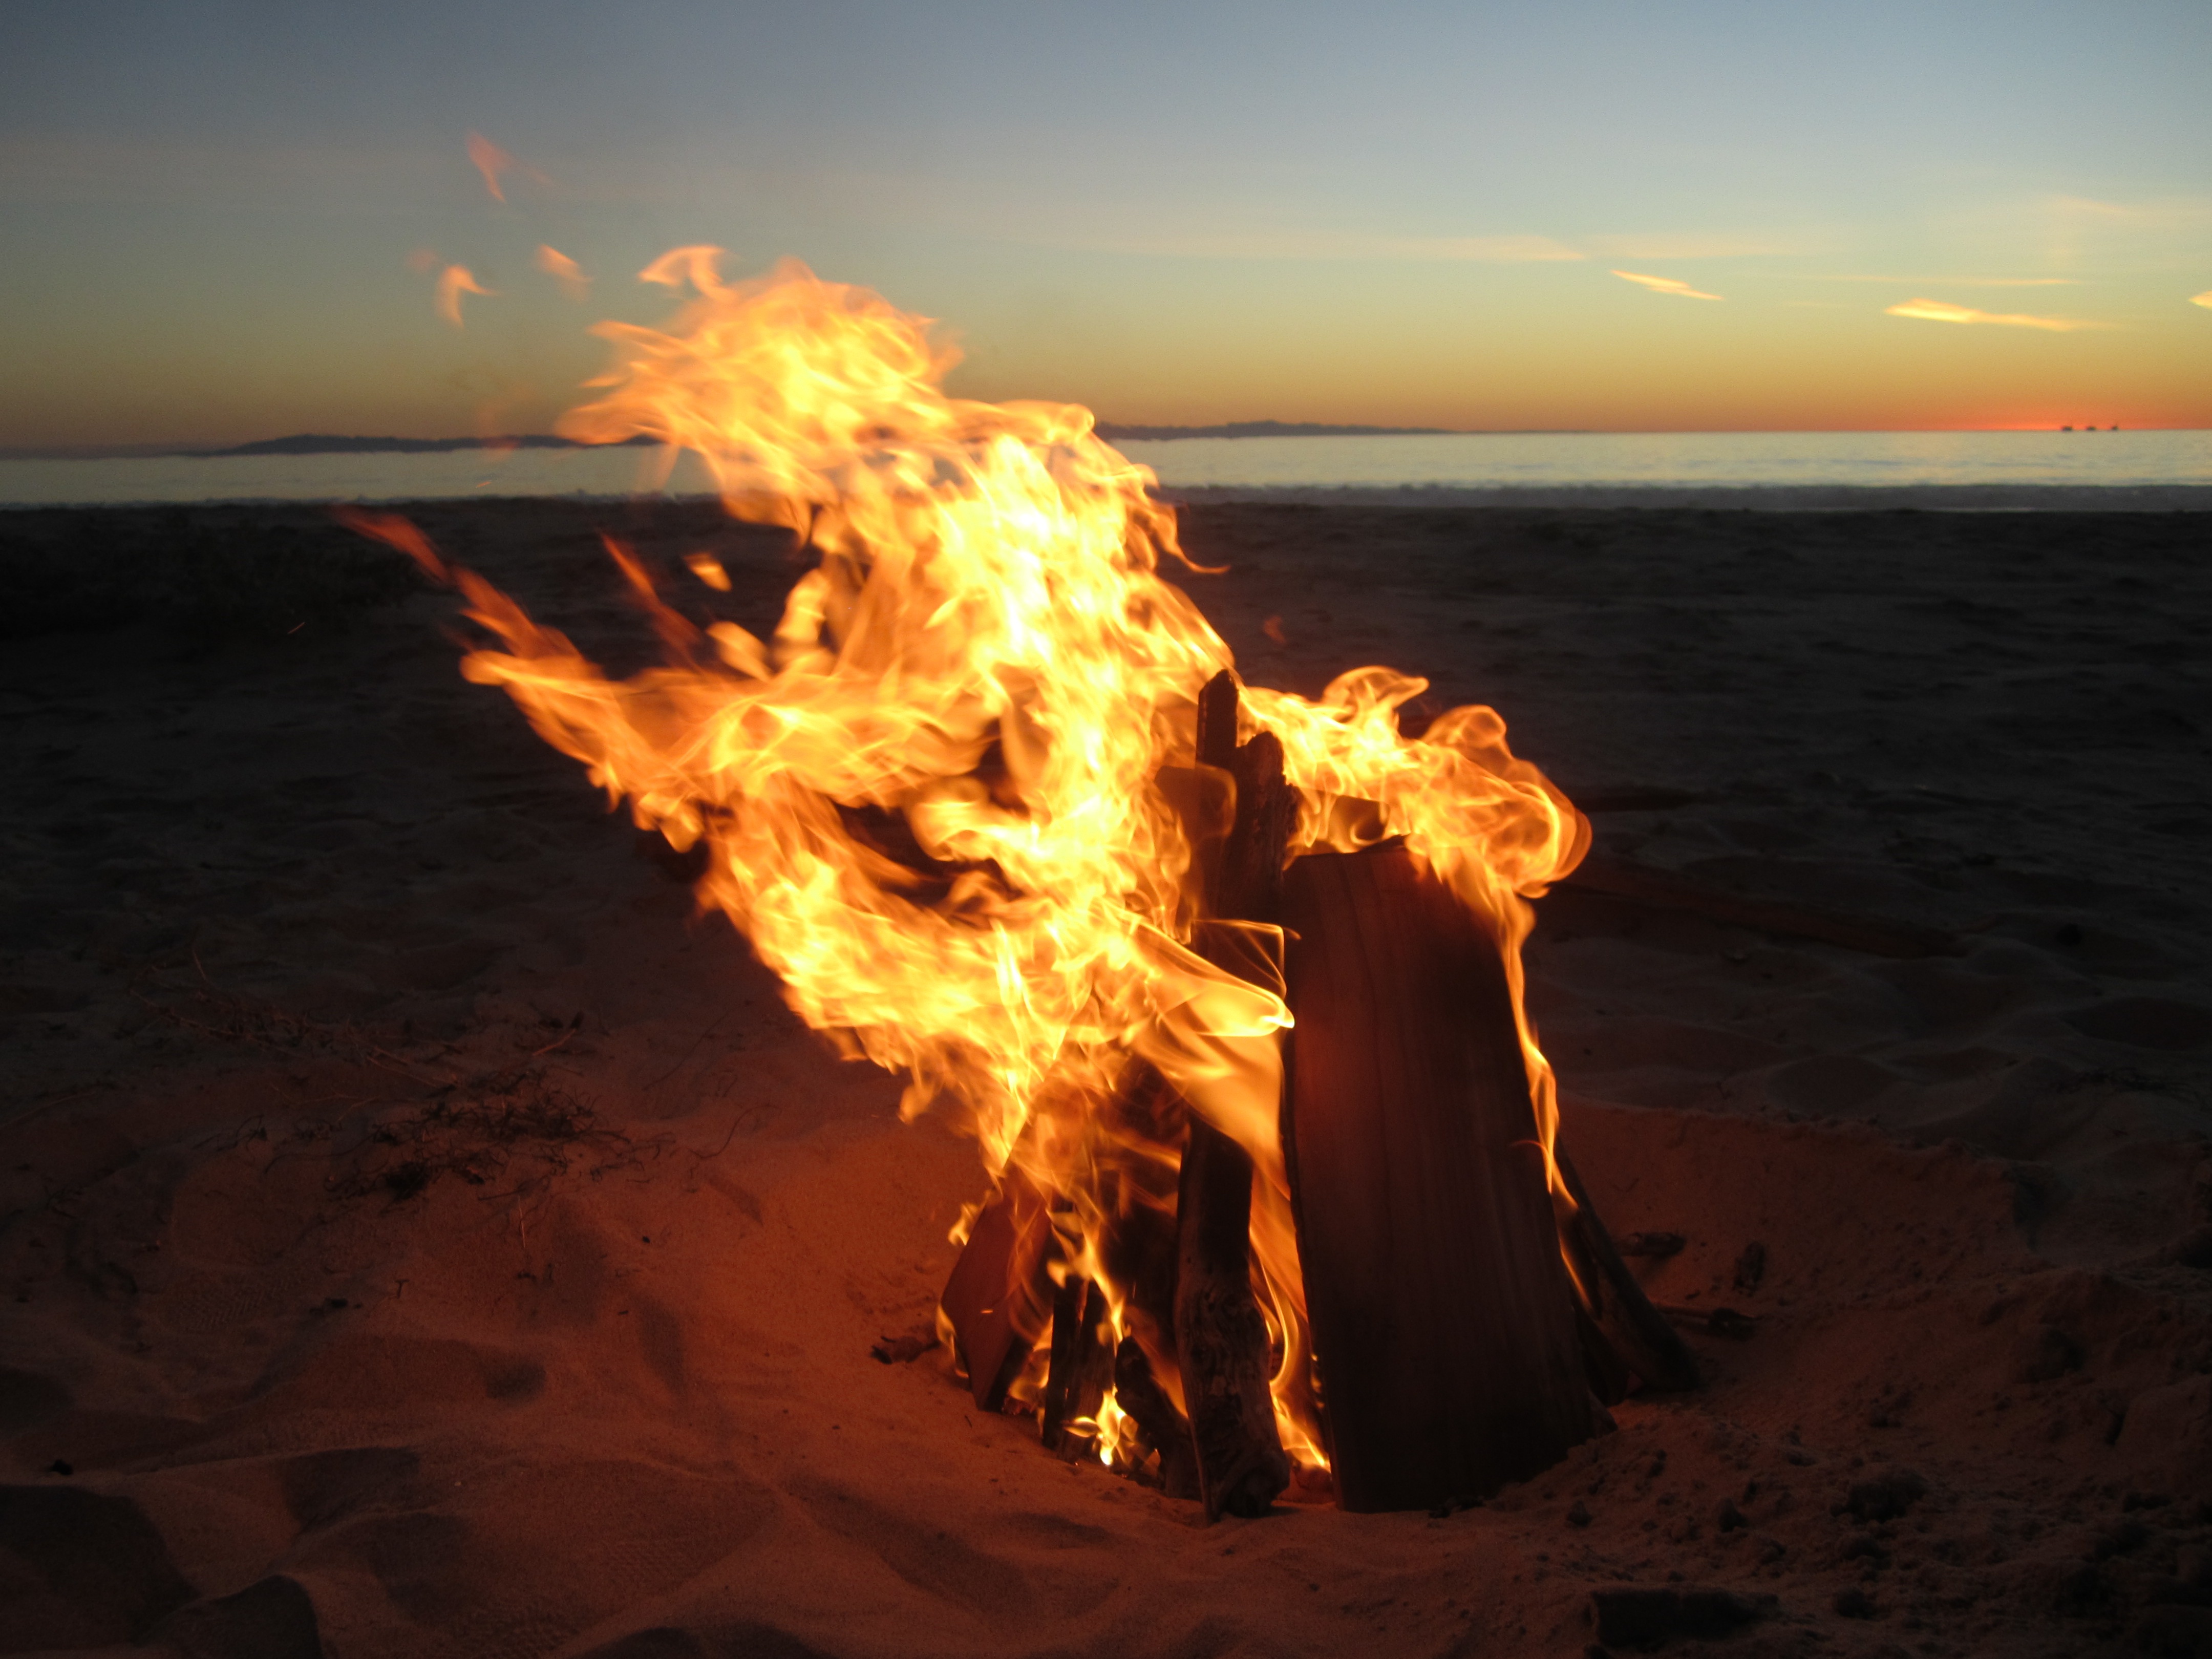
beach, sea, ocean, horizon, sky, sun, sunrise, sunset, sunlight, wave, evening, flame, fire, fireplace, campfire, bonfire, heat, geological phenomenon